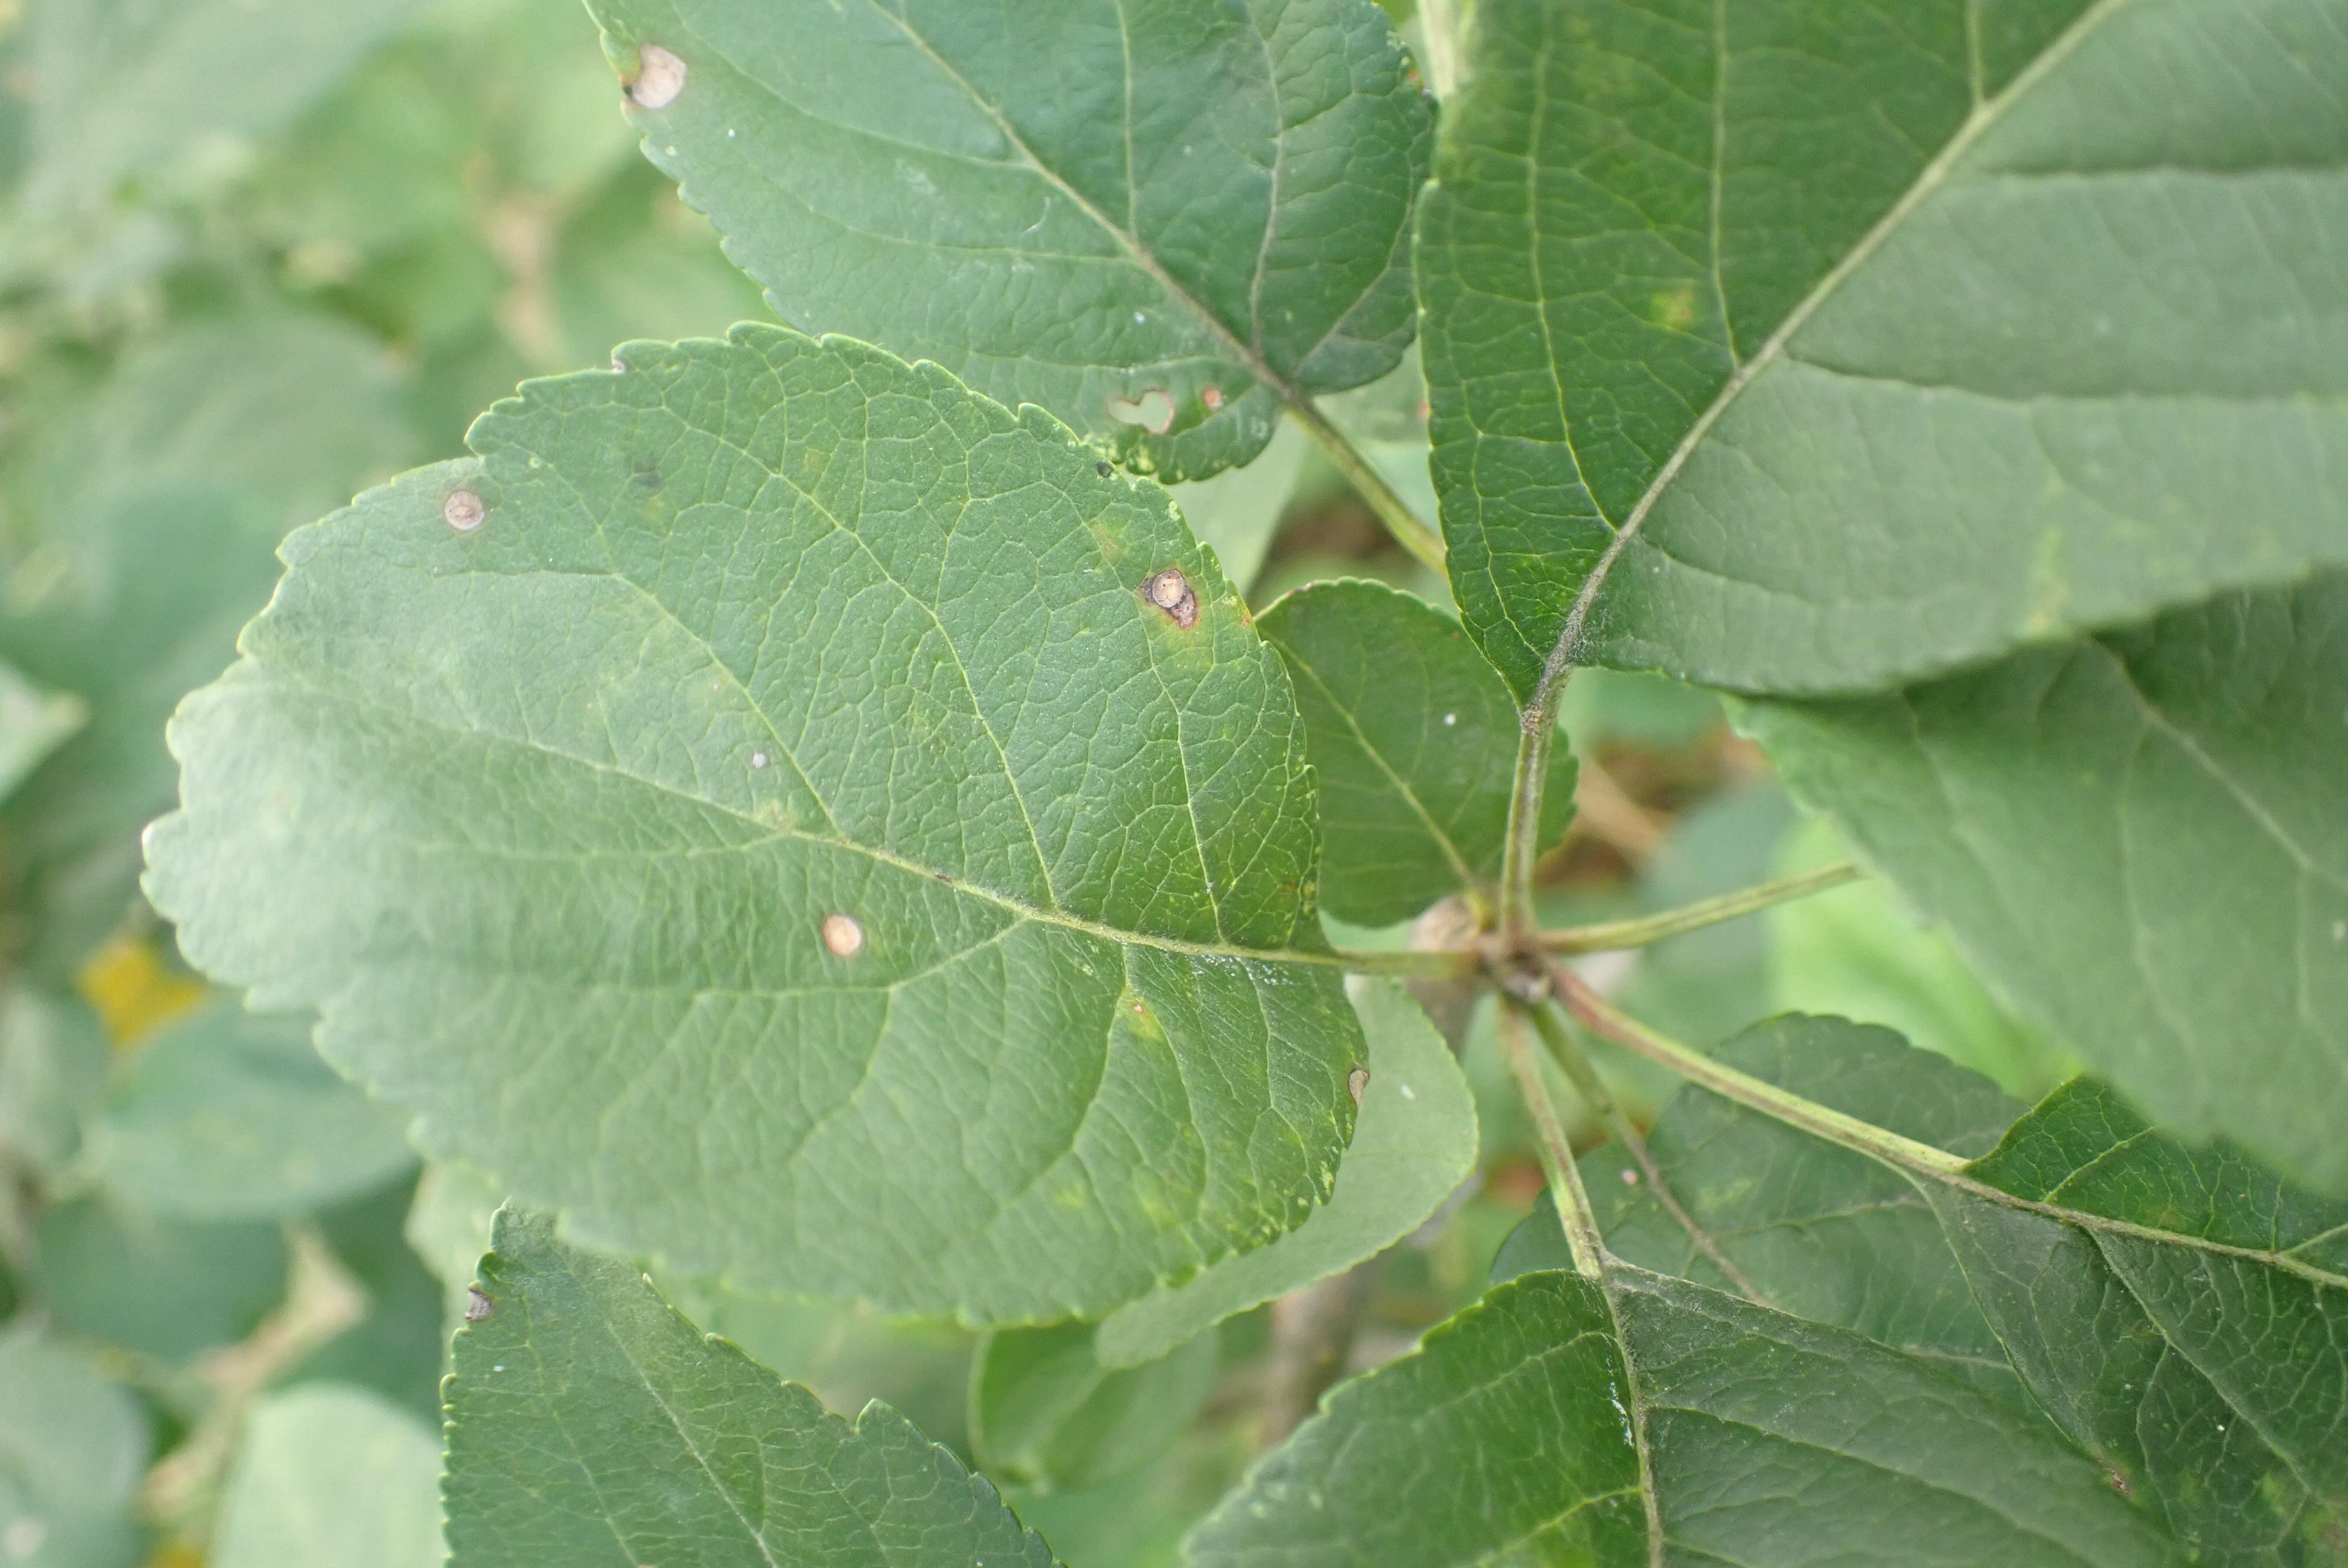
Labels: complex